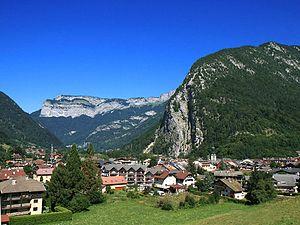
Thônes, la capitale du Reblochon et du Chevrotin. Vue sur la Via Ferrata.
Thônes est une commune française située dans le département de la Haute-Savoie, en région Auvergne-Rhône-Alpes.